Question: Please indicate a possible affordance area of the bottle that can be used for holding
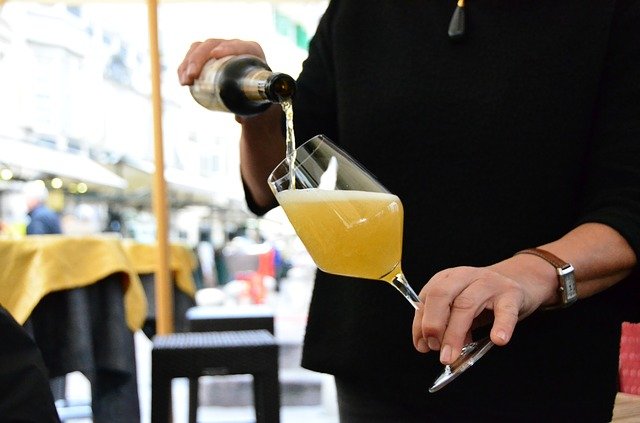
Answer: [187.138, 48.132, 308.738, 114.532]